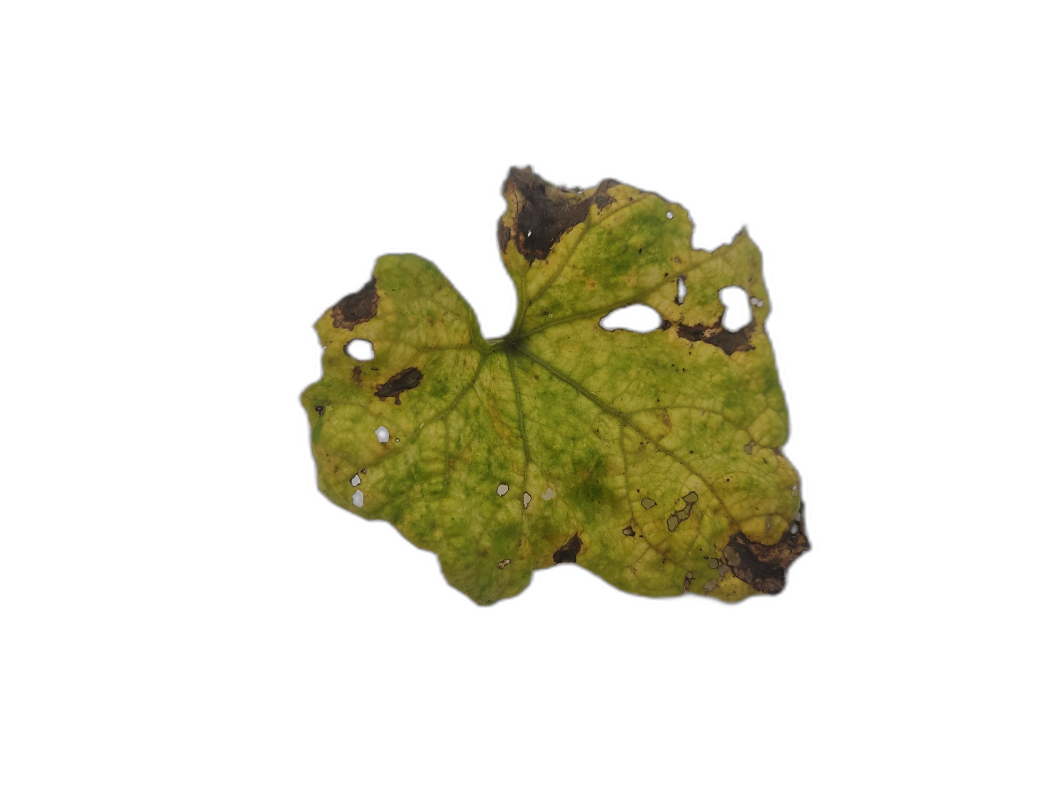
Crop: Zucchini
Label: Anthracnose